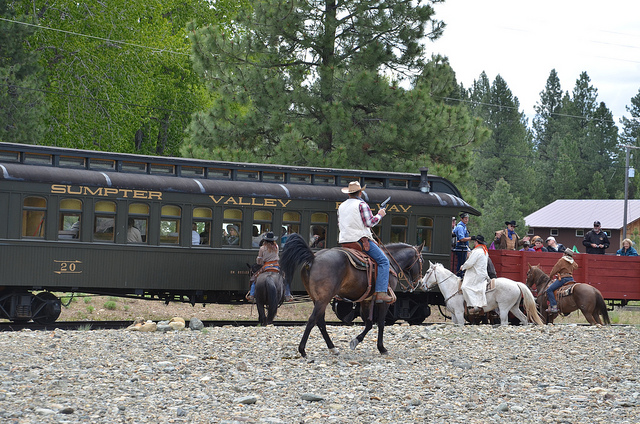
Several people on horses with a train car in the background.

A group of people are riding horses near a train.

people riding horses next to a black train

A man is riding a horse next to a train.

Several people on horses with guns putting on a show next to a train.